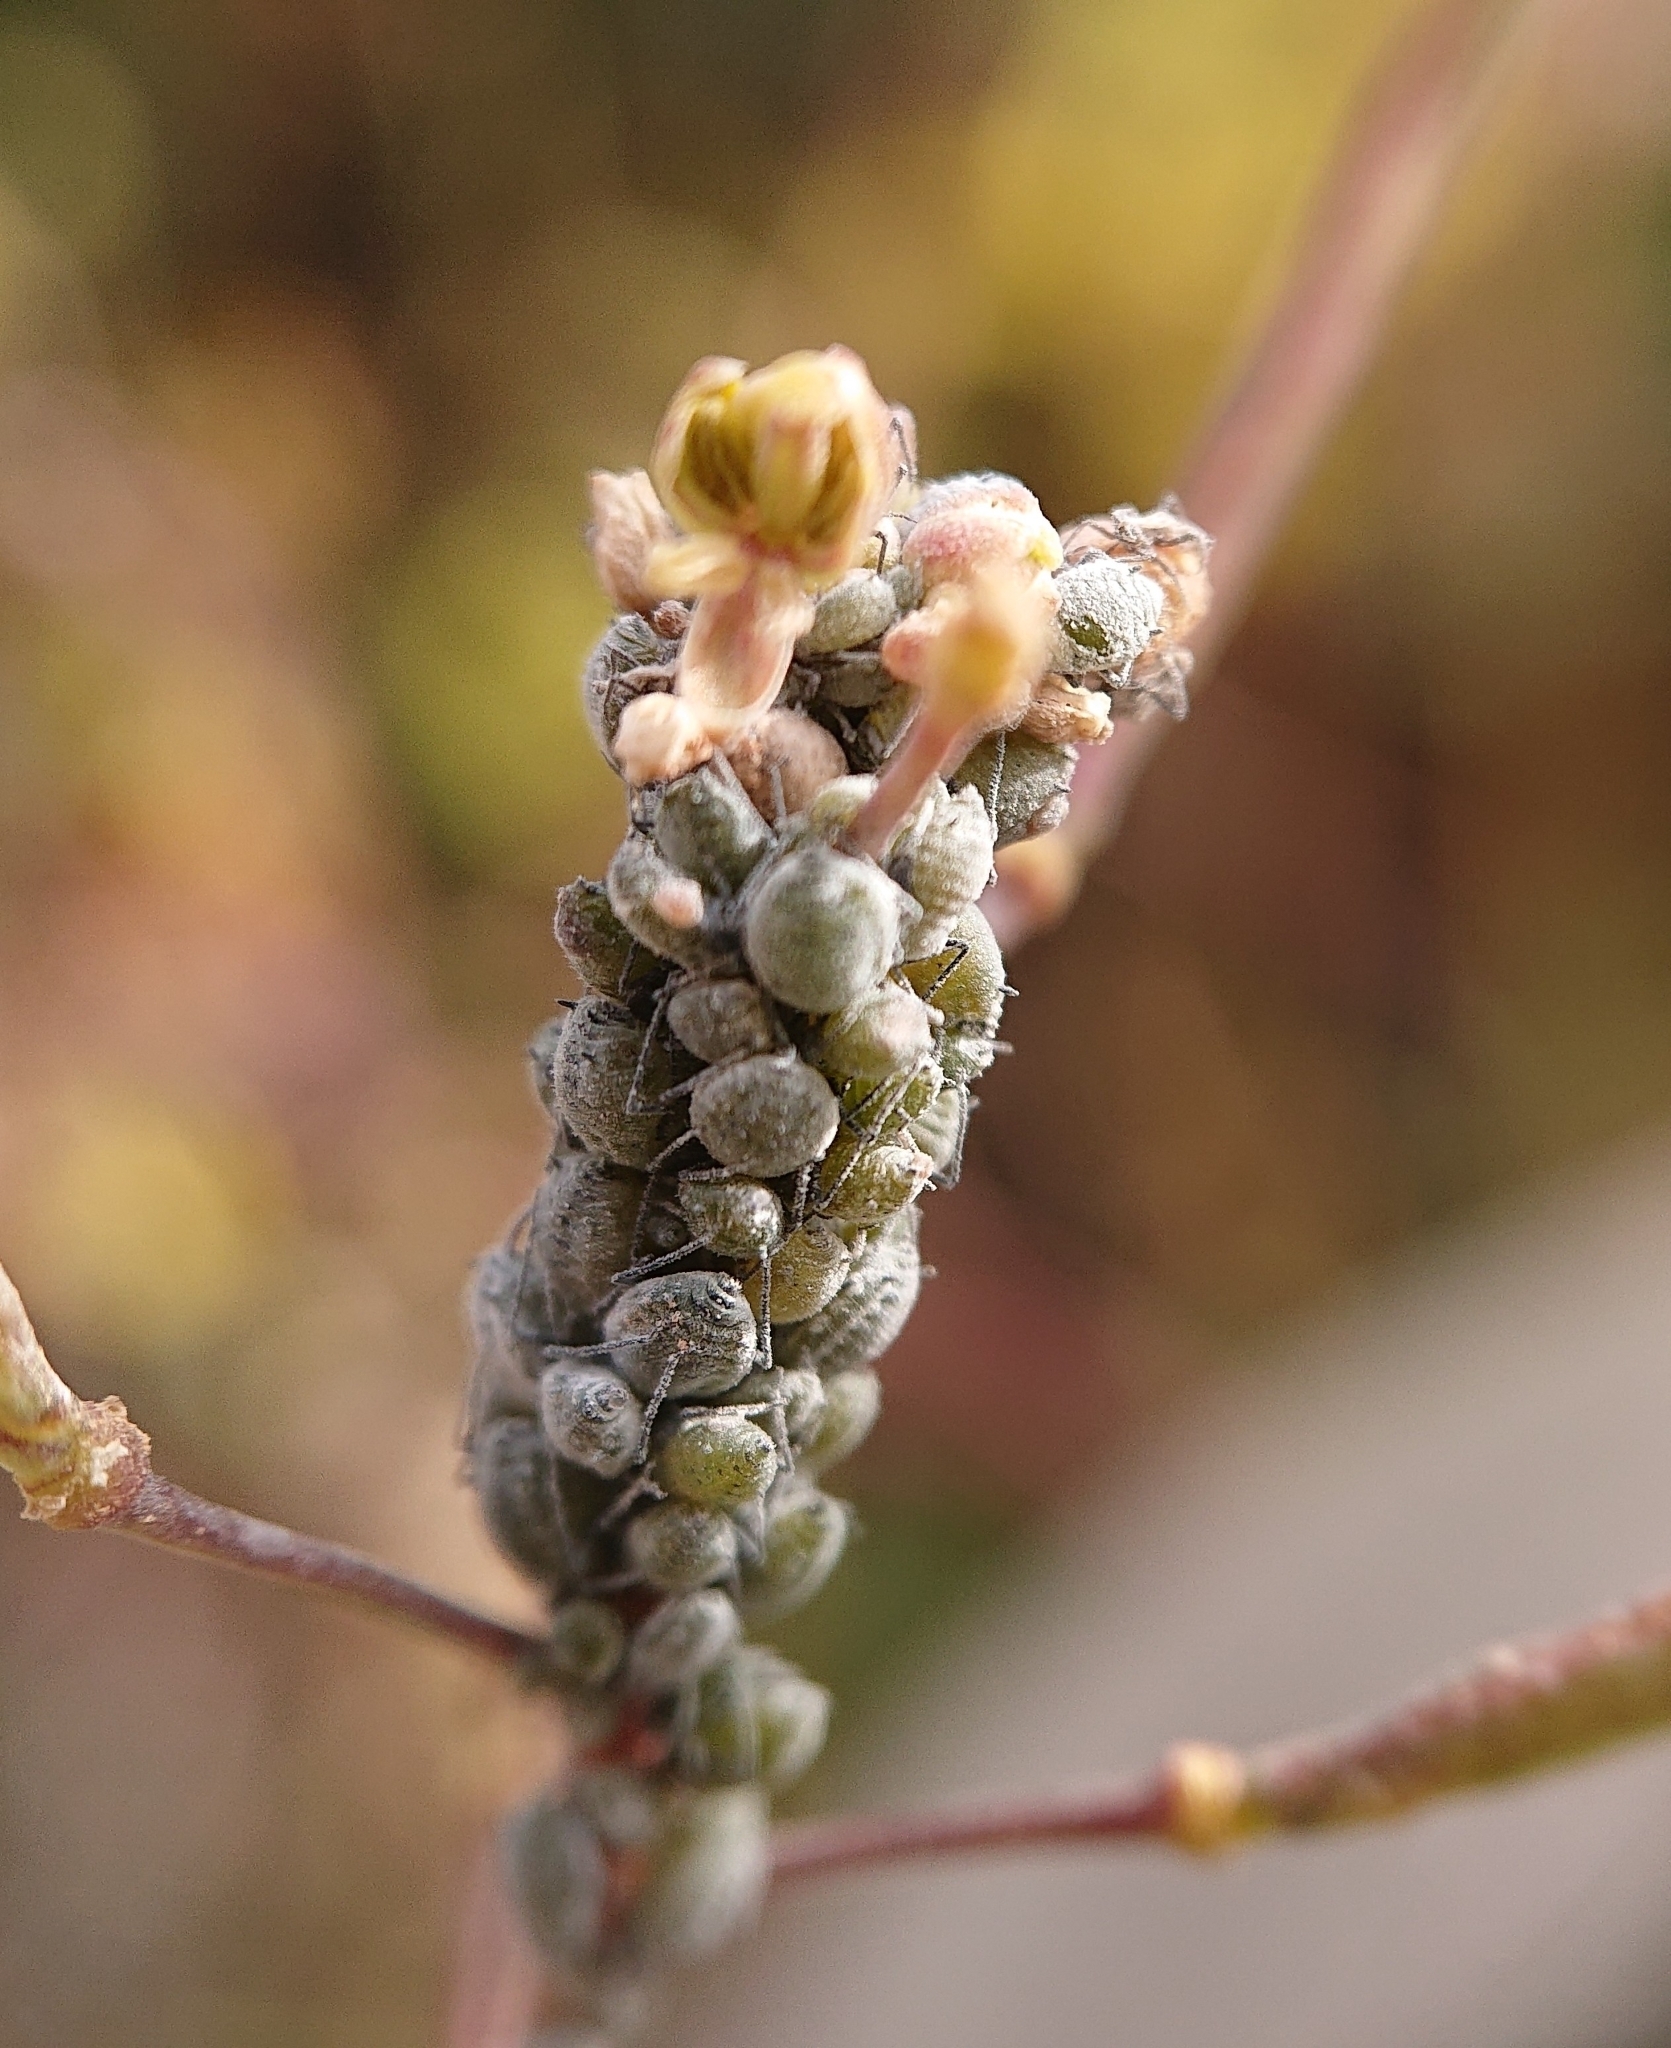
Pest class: cabbage_aphid